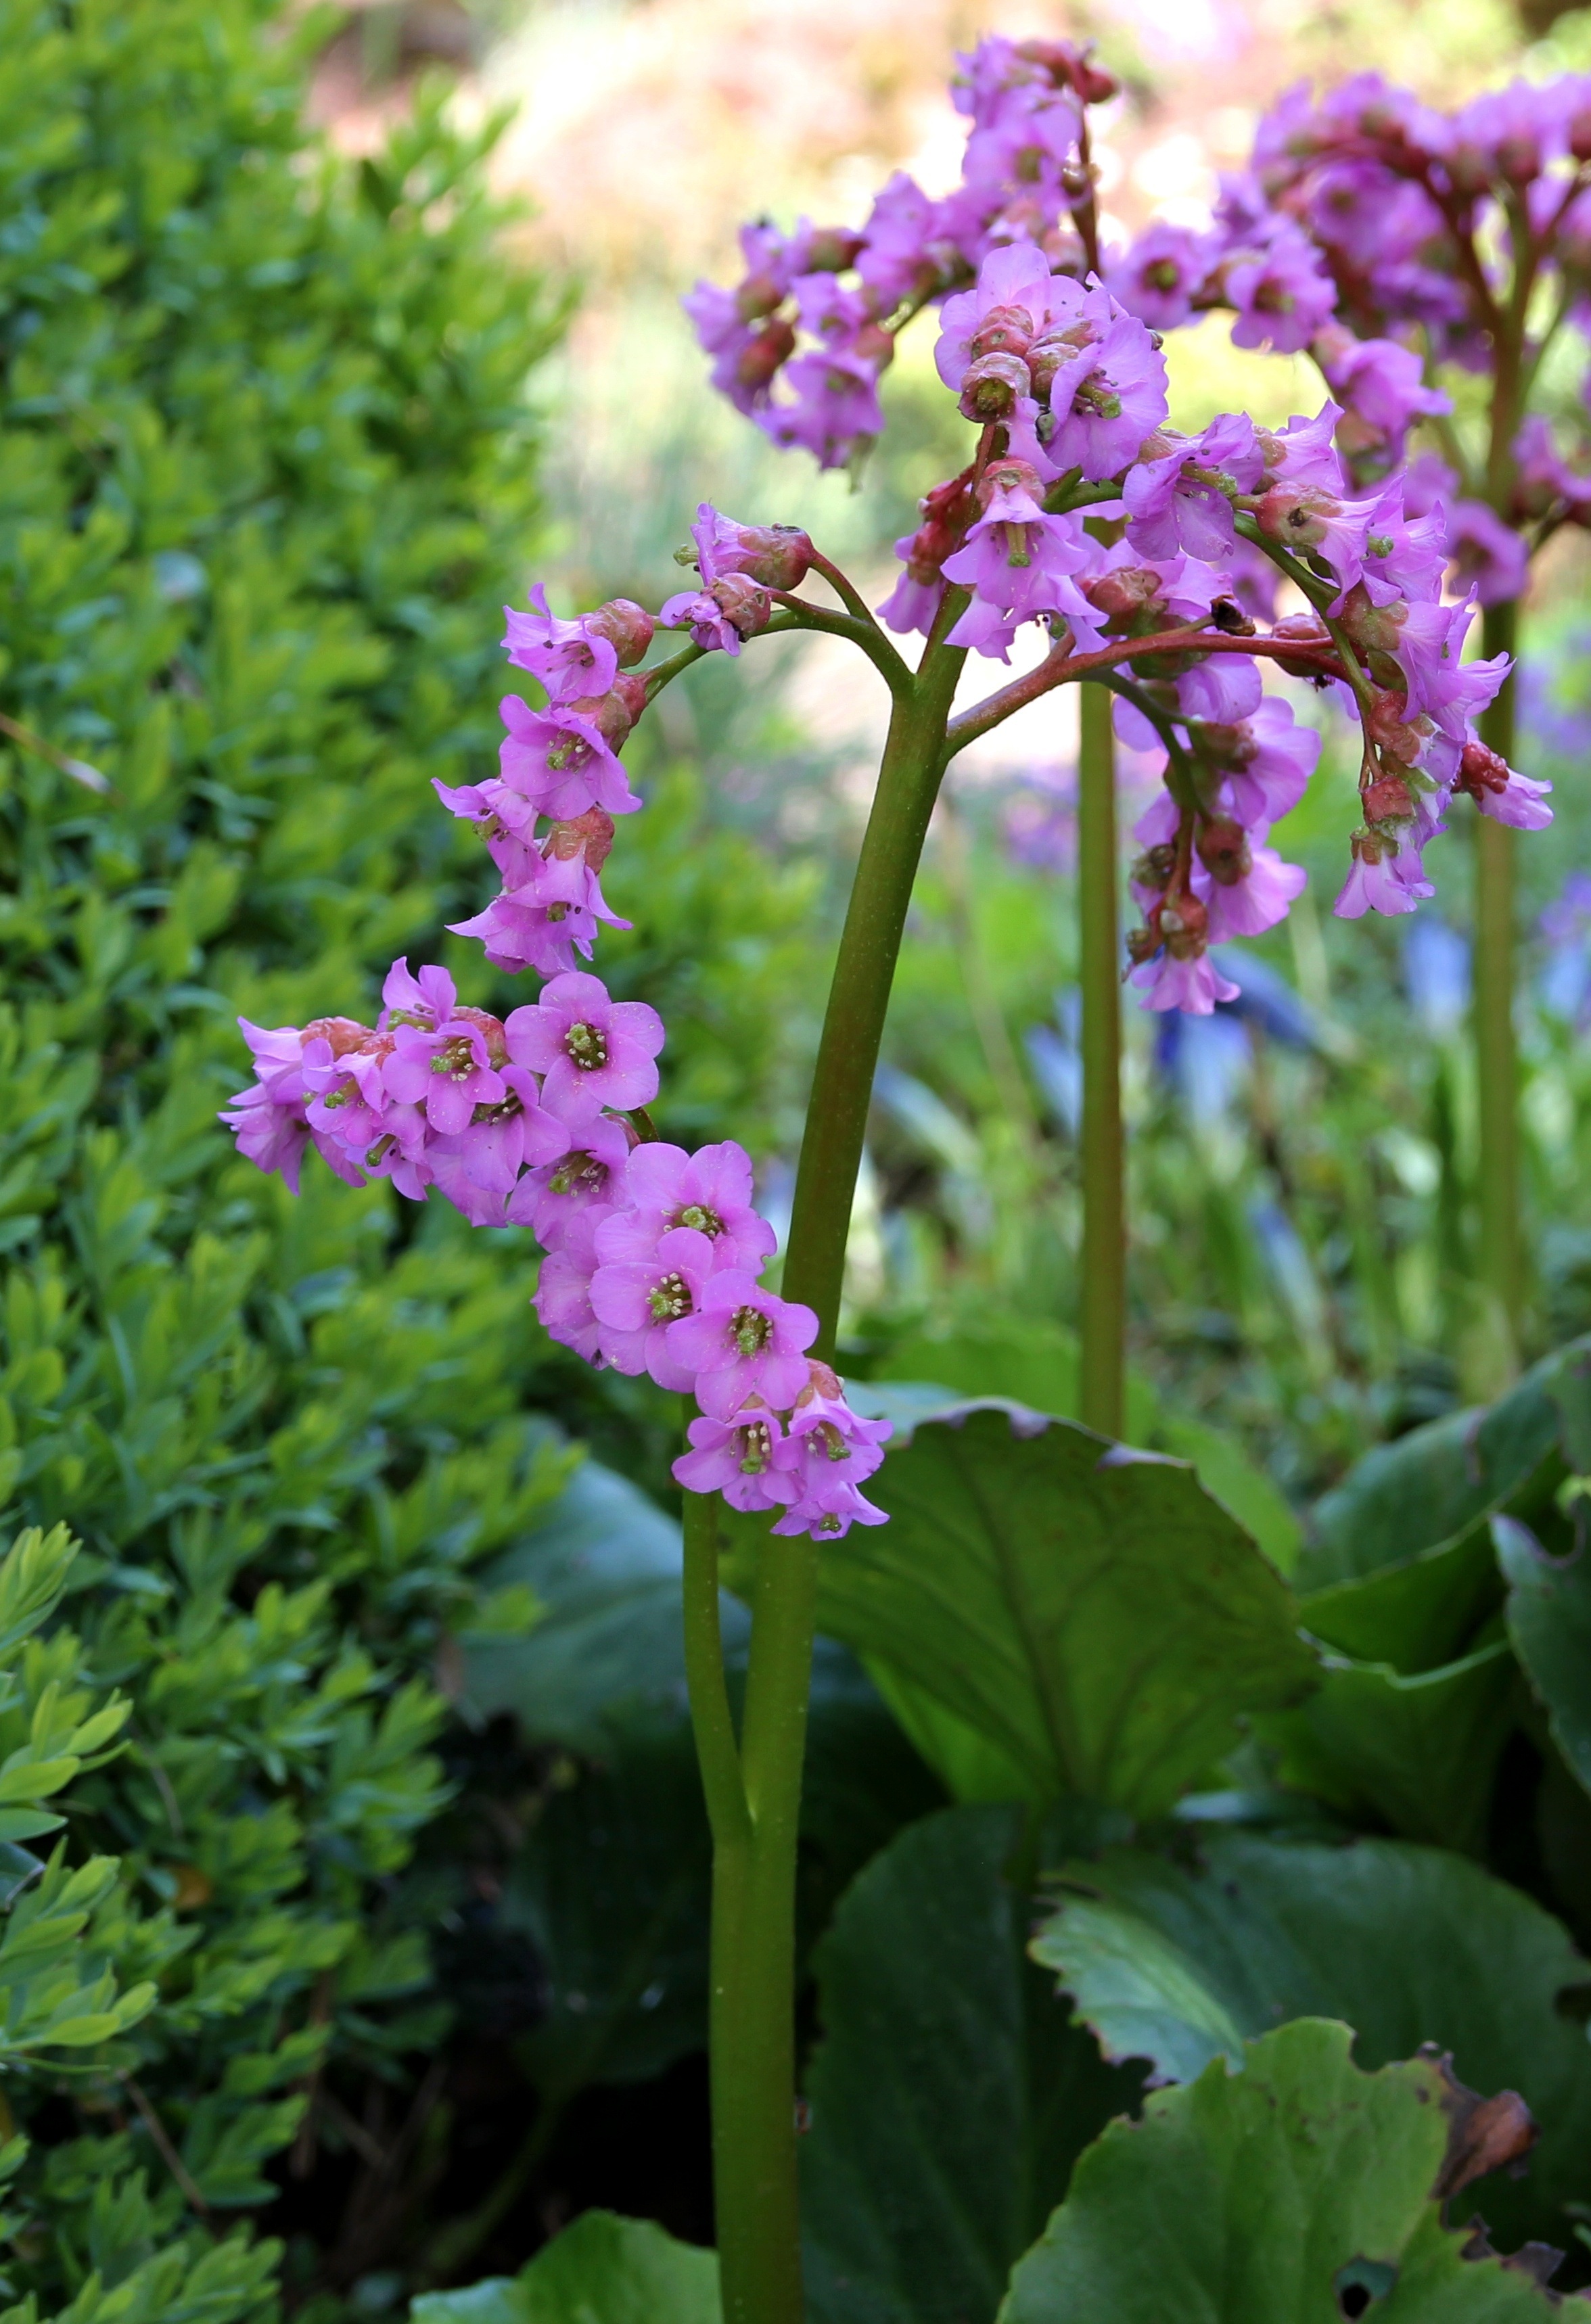
nature, plant, flower, herb, botany, garden, flora, wildflower, flowers, purple flowers, spring flowers, flowering plant, annual plant, land plant